List of emperors of the Han dynasty

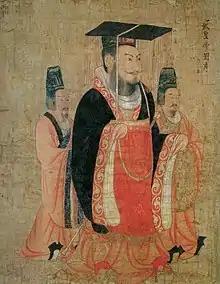
Emperor Guangwu of Han, as depicted by the Tang artist Yan Liben (600–673)

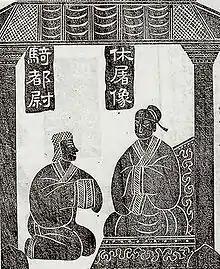
An ink rubbing of "The story of Jin Midi", a 2nd-century AD stone relief at the Wu Liang shrines in Jiaxiang, Shandong

The rulers of the previous Shang and Zhou (256 BC) dynasties were referred to as 'king'. By the time of the Zhou dynasty, they were also referred to as the Son of Heaven. In 221 BC, King Ying Zheng of Qin completed the conquest of all the Warring States of ancient China. To elevate himself above the Shang and Zhou kings, he accepted the new title of Emperor and is known to posterity as Qin Shi Huang, the 'First Emperor' of Qin. The new title of emperor was created by combining the titles for the Three Sovereigns and Five Emperors from Chinese mythology. This title was used by each successive ruler of China until the fall of the Qing dynasty in 1911.